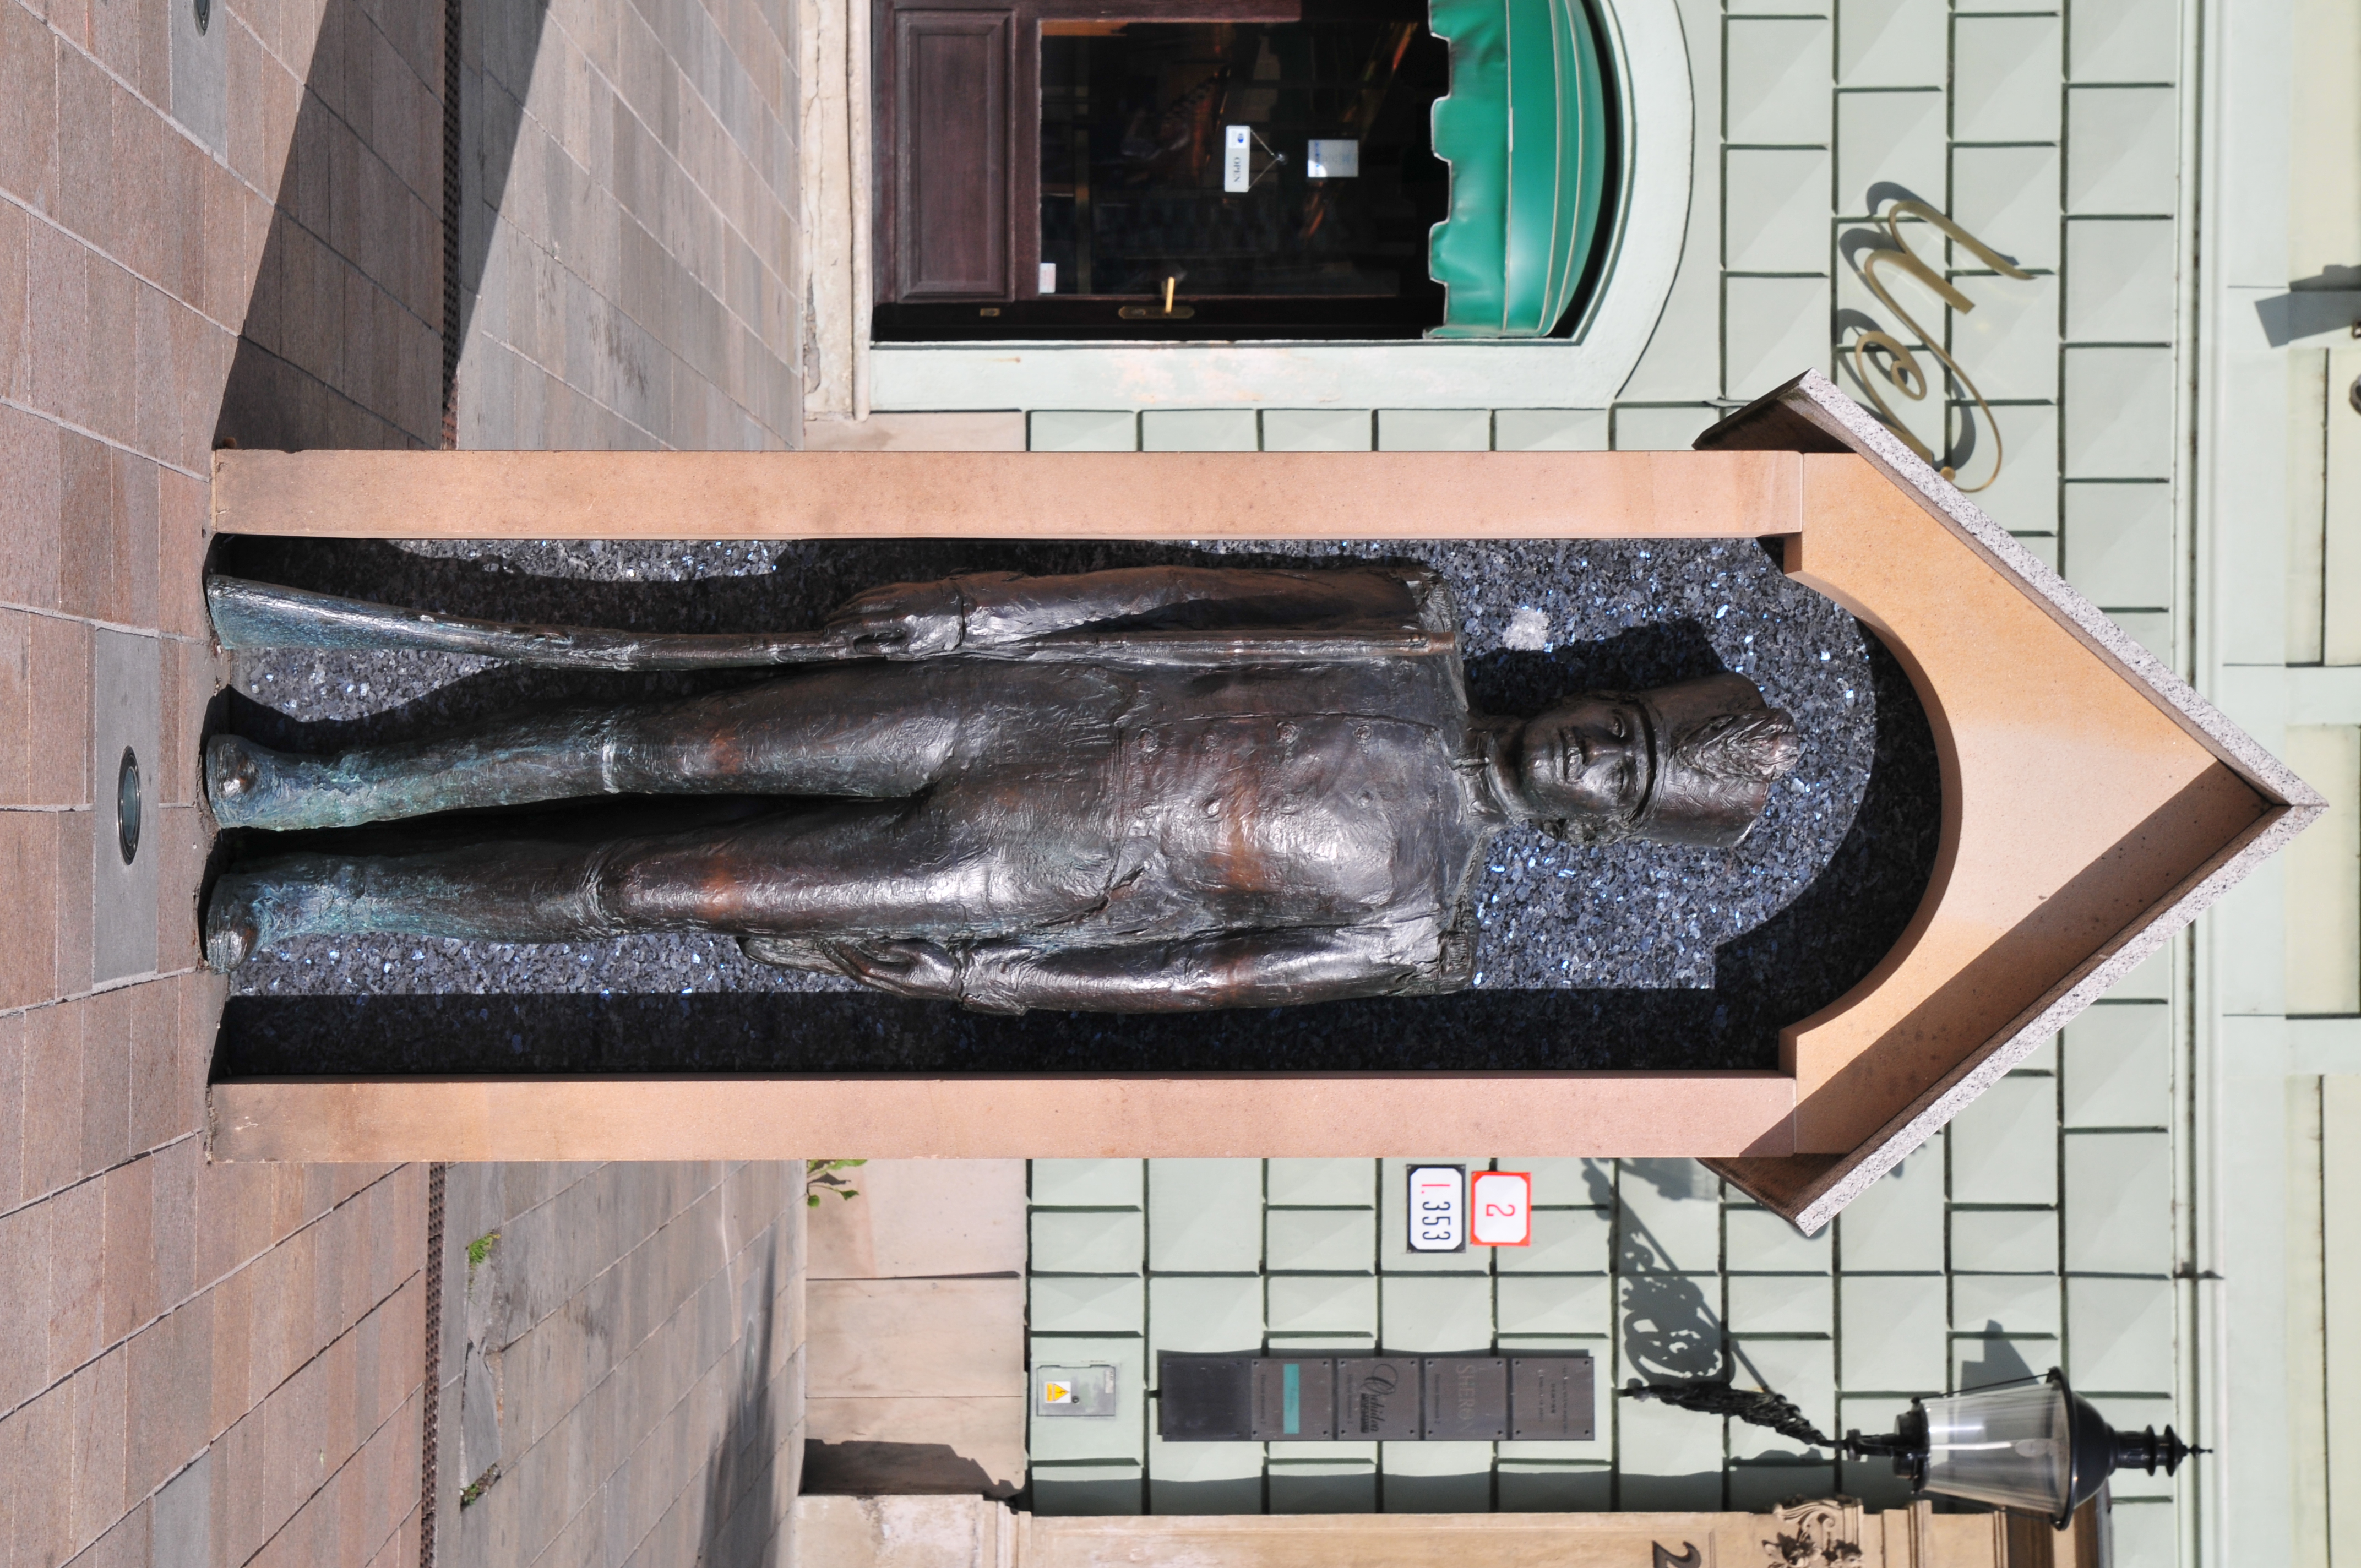
monument, statue, nikon, sculpture, art, temple, d300, bratislava, ancient history